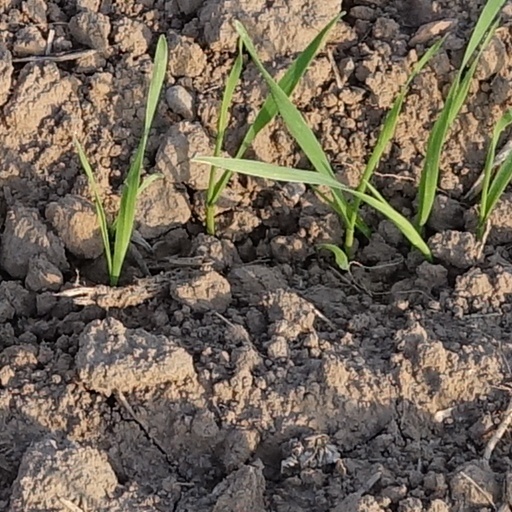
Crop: wheat